Alternative uses for placenta

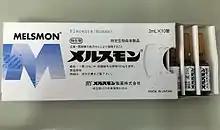
Melsmon

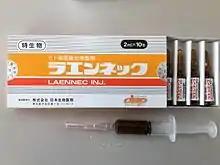
LAENNEC

Melsmon Pharmaceutical Co. is a registered pharmaceutical company in Japan, in operation since 1956, that produces pharmaceutical grade placenta extracts from human placenta. The indication is to treat menopause. Laennec, another placenta extract formulation, is prescribed to treat chronic hepatitis. In case of chronic atrophic rhinitis placenta extract is injected to the nasal submucosa.